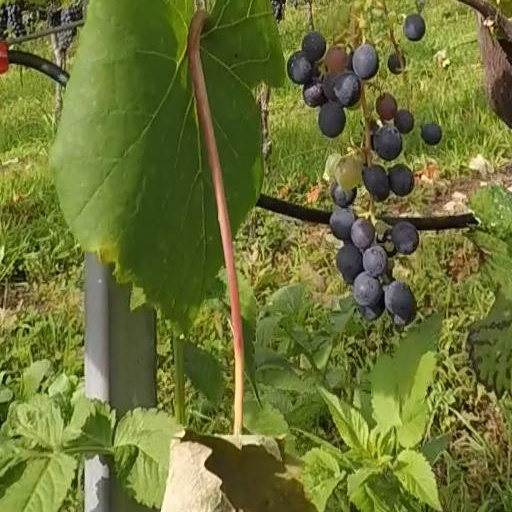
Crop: grape